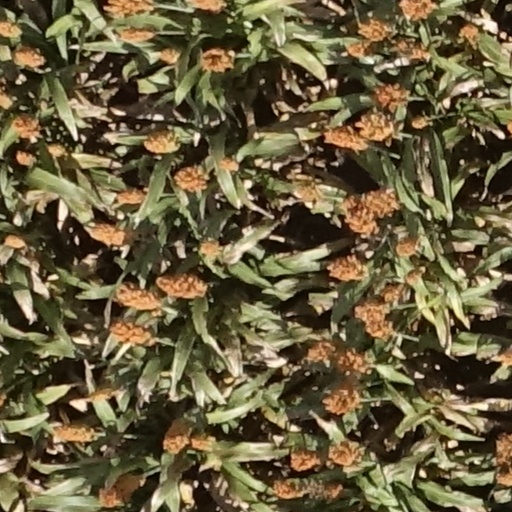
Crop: sorghum